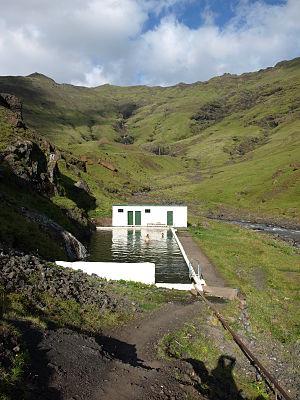
Cet article recense les bâtiments protégés de Suðurland, en Islande.